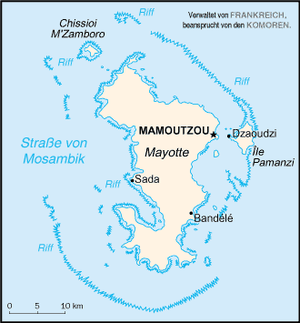
En France, une région est une collectivité territoriale issue de la décentralisation, dotée de la personnalité juridique et d'une liberté d'administration, ainsi qu'une division administrative du territoire et des services déconcentrés de l'État. Les régions sont régies par le titre XII de la Constitution de 1958 et la quatrième partie du code général des collectivités territoriales.